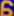
Number: 6